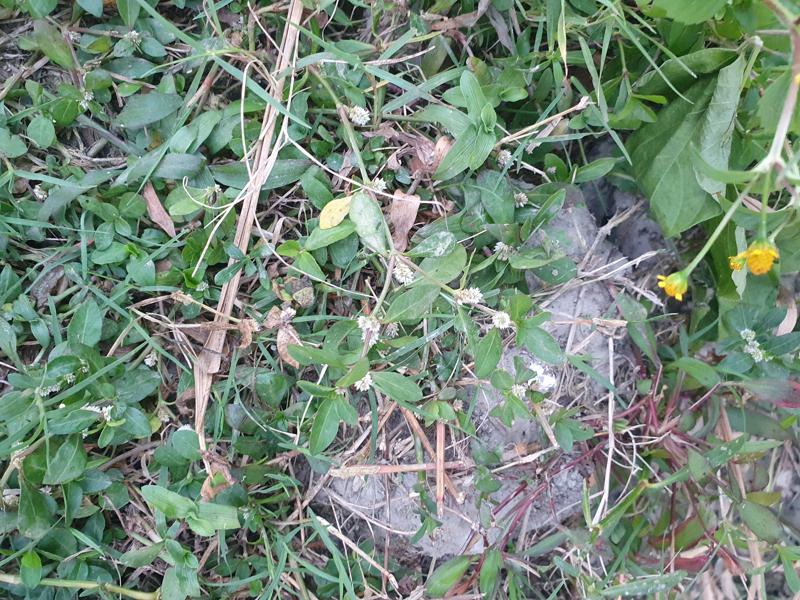
Weed species: Alternanthera philoxeroide